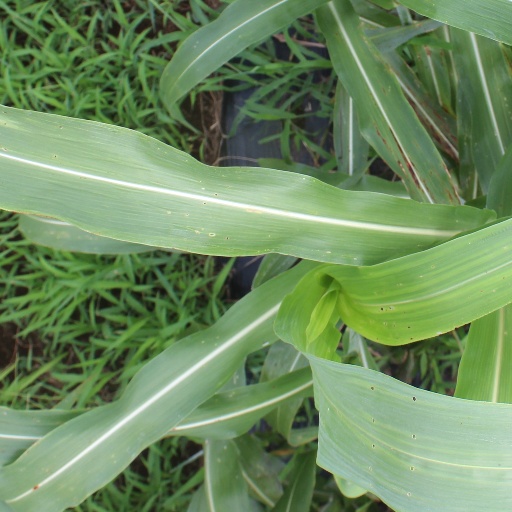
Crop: sorghum